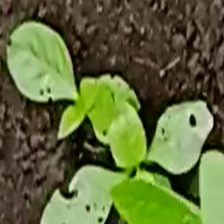
Weed species: Lamber_Quarter_plant(Chenopodium )